Air Force Office of Energy Assurance

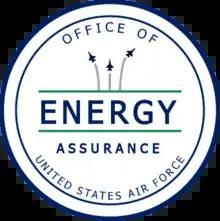
Air Force Office of Energy Assurance logo

The Office of Energy Assurance (abbreviated OEA) was established by the United States Secretary of the Air Force and Chief of Staff of the Air Force in February 2016 to serve as a central management office dedicated to strategic energy and resiliency.